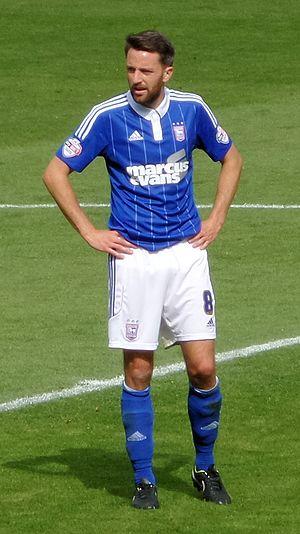
Cole Skuse est un footballeur anglais. Il jouait de 2004 à 2013 au poste de milieu de terrain ou de défenseur pour le club d'Ipswich Town.